Suvorov (film)

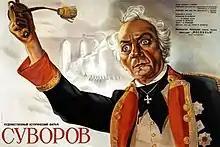
Film poster

Suvorov is a 1941 Soviet film directed by Vsevolod Pudovkin and Mikhail Doller, based on the life of Russian general Alexander Vasilyevich Suvorov (1729 – 1800), one of the few great generals in history who never lost a battle. The film premiered in Russia 23 January 1941 (i.e., before the German invasion five months later). It was released as General Suvorov in the USA. In 1941 Pudovkin, Doller, Cherkasov-Sergeyev, and Khanov received the Stalin Prize for the film.